Muir Woods National Monument

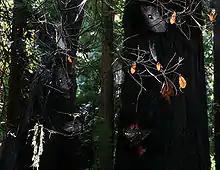
Sunlight on leaves and spider webs in Muir Woods

According to the U.S. National Park Service, the Canadian-American botanist and conservationist, Alice Eastwood (1859-1953) worked to protect and maintain numerous redwood forests in California, including in Muir Woods National Monument, Mount Tamalpais State Park and the Alice Eastwood Memorial Grove, a redwood grove in Humboldt County. Eastwood came to San Francisco in 1893 to work at the California Academy of Sciences as a curator and worked there for over 50 years.